Harmony Presbyterian Church

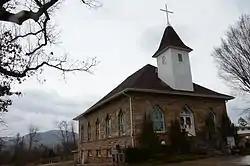

Harmony Presbyterian Church is a historic church on the north side of Highway 103, approximately north of Clarksville in Harmony, Arkansas. It is a two-story masonry structure with a stone cut basement, built out of cut stone blocks and covered by a hip roof. A wood-frame square tower rises above the main entrance, topped by a flared pyramidal roof. The main entrance and windows are set in pointed-arch openings, giving the building a Gothic flavor. It was built in 1915-17 for a congregation organized in 1844.